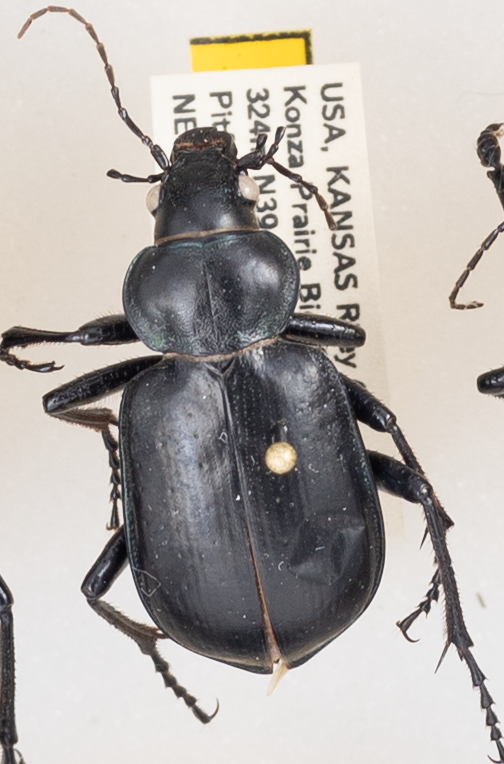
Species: Calosoma affine
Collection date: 2019-06-05
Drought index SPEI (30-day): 1.608
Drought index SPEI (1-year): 1.498
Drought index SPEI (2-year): -0.086